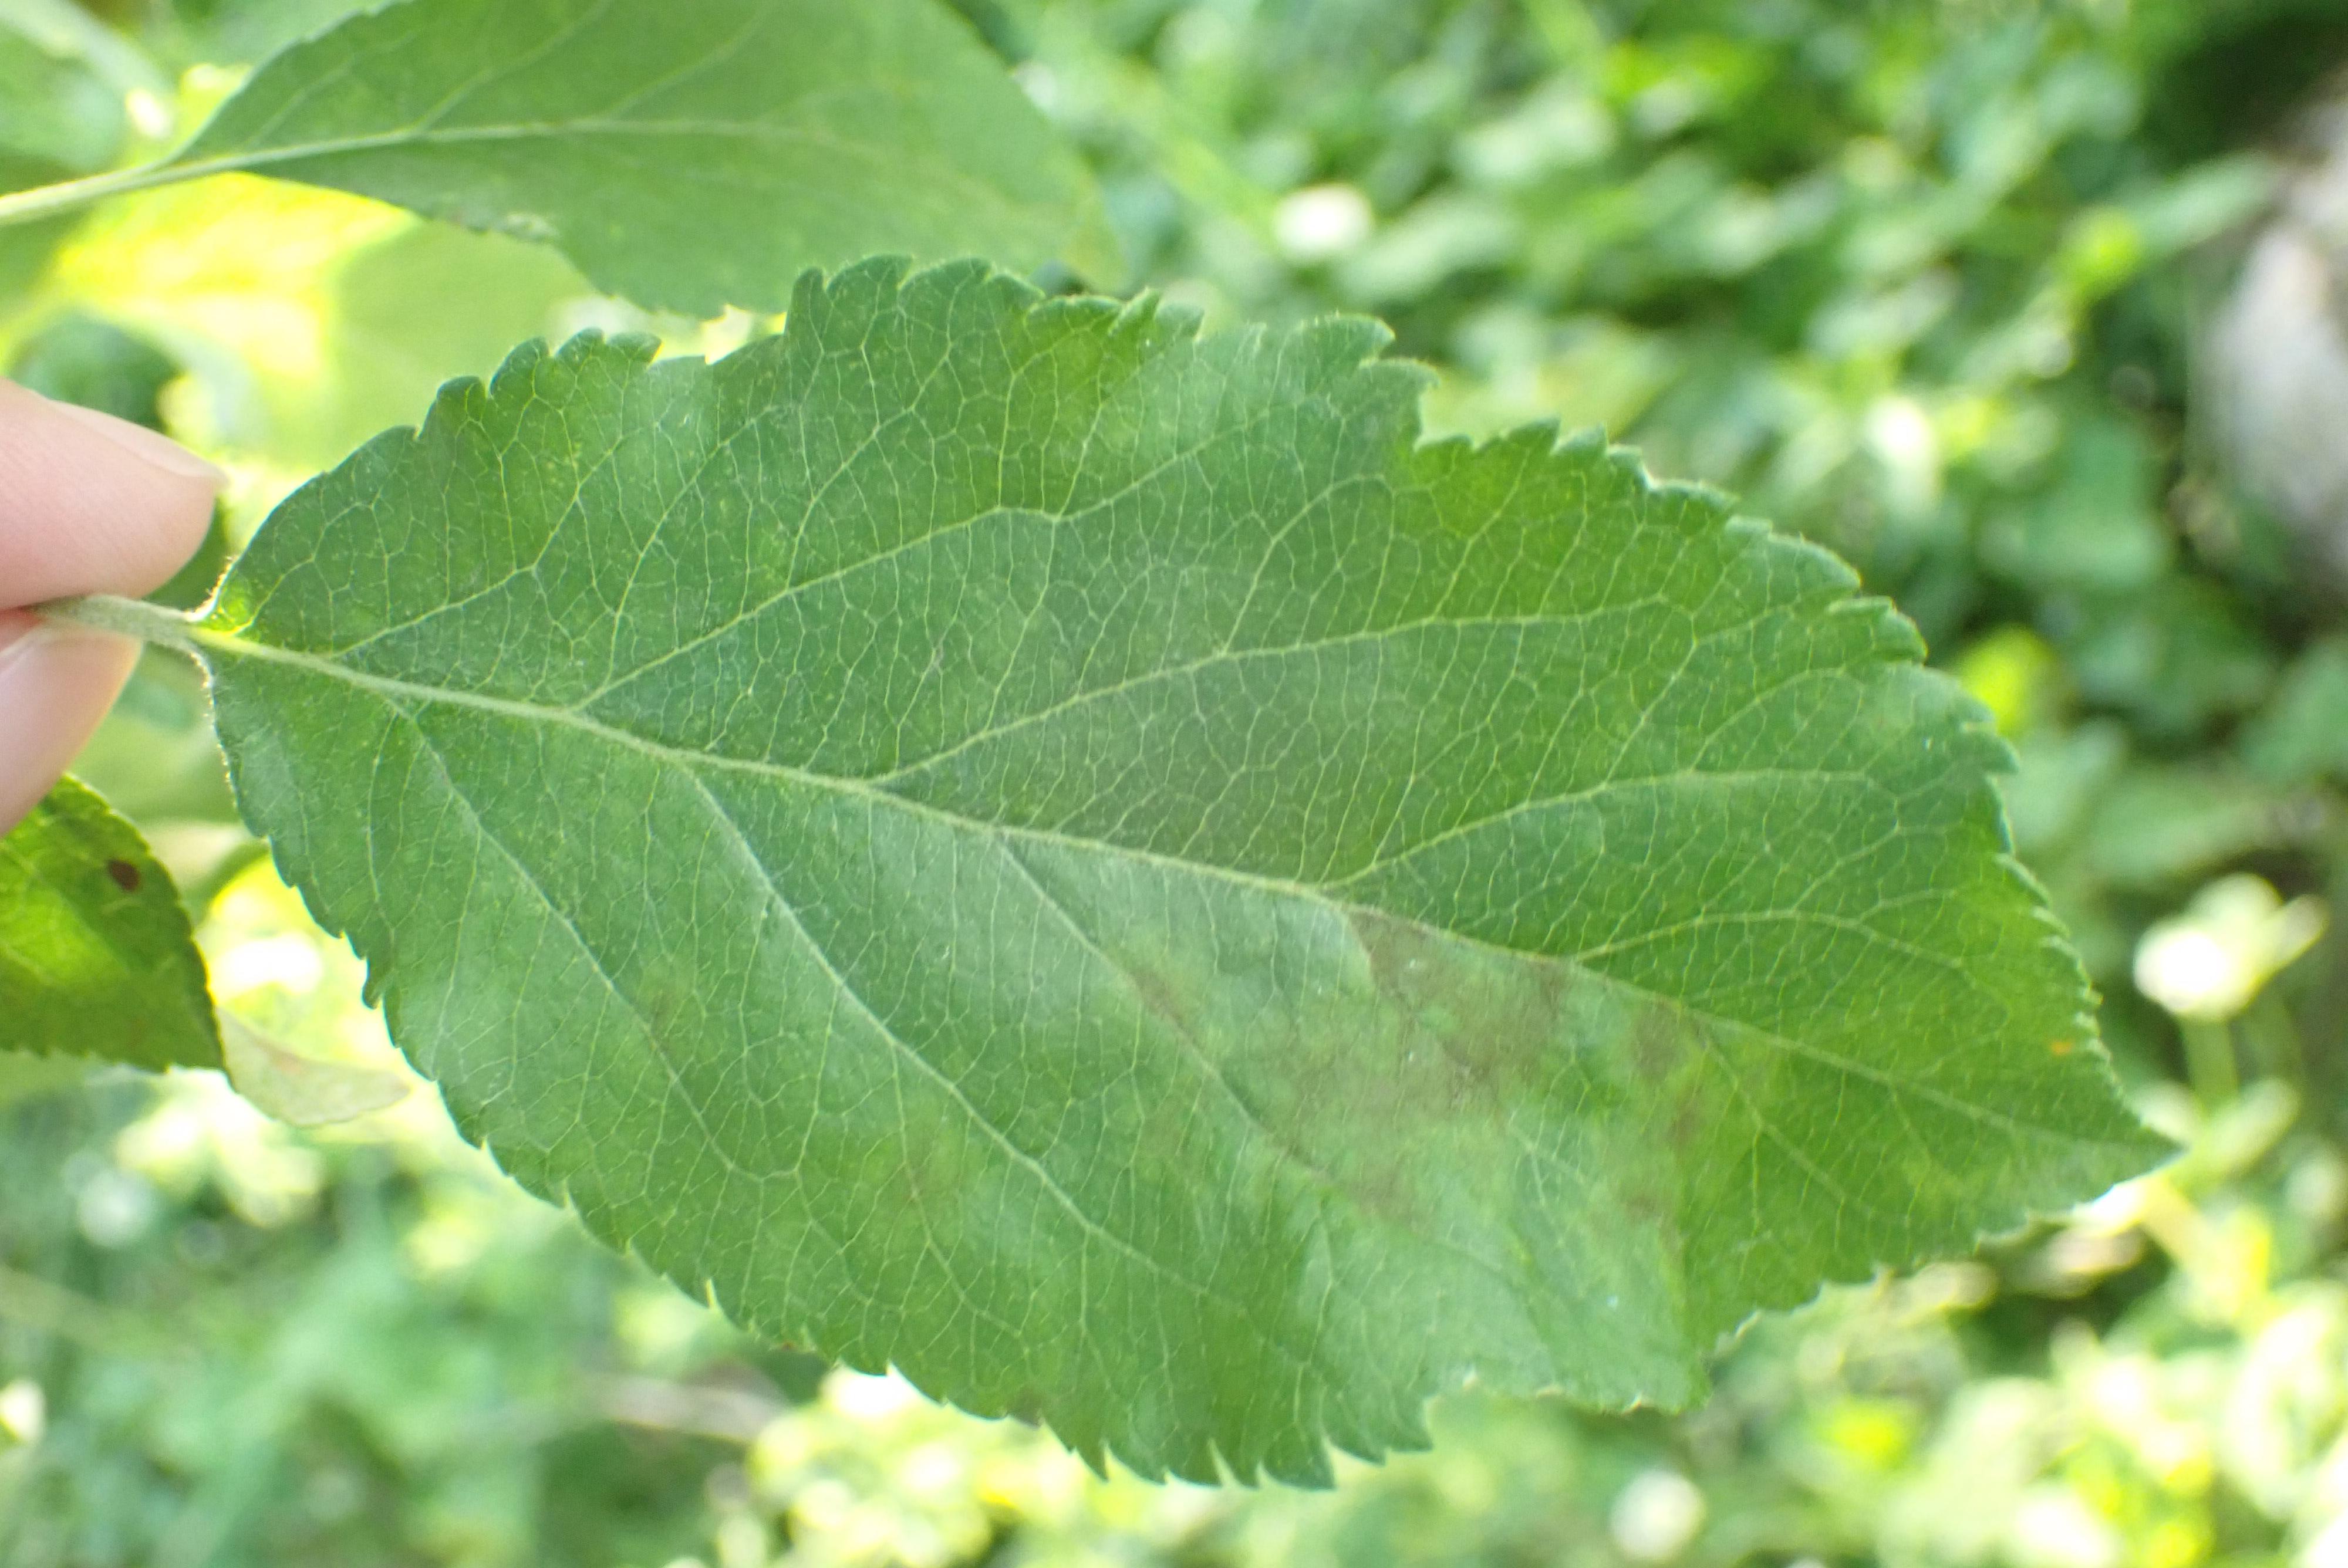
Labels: scab